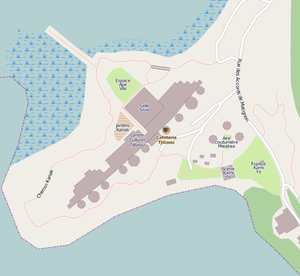
Le centre culturel Tjibaou est un établissement public destiné à promouvoir la culture kanak, situé entre les baies de Tina et de Magenta, sur une presqu'île en périphérie de Nouméa, en Nouvelle-Calédonie. Il est géré par l’Agence de développement de la culture kanak, établissement public à caractère administratif de l'État, créée en 1989 et transféré à la Nouvelle-Calédonie en août 2012.